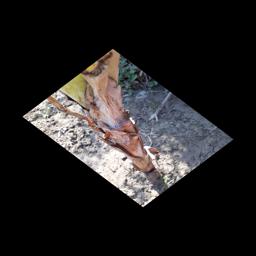
Label: BACTERIAL SOFT ROT